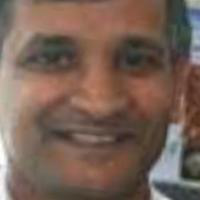
Age group: age 41-55